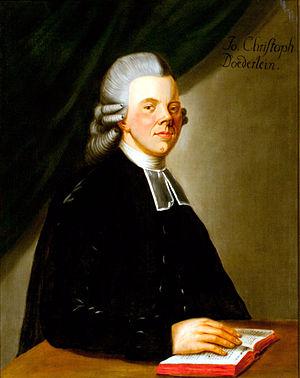
Johann Christoph Döderlein, est un théologien allemand.